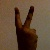
The image shows a hand gesture representing the number 2 in Indian Sign Language.